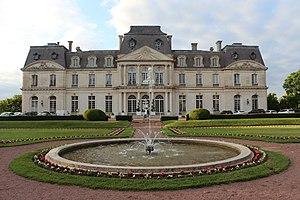
Montbazon est une commune française située dans le département d'Indre-et-Loire, en région Centre-Val de Loire.
Le château d'Artigny ou château Le Puy d'Artigny est un château français situé dans la commune de Montbazon, dans le département d'Indre-et-Loire en région Centre-Val de Loire. L'actuelle structure a été construite entre 1912 et 1932 pour servir de résidence au parfumeur François Coty. Depuis la fin des années 1950, le château a été transformé en hôtel.